Maltese cuisine

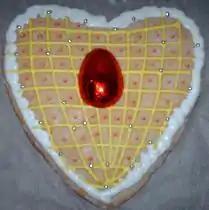
Figolla – the traditional Easter sweet

The strongest seasonal variations are seen in desserts and sweets. "Prinjolata", "kwareżimal", "karamelli tal-ħarrub", "ftira tar-Randan", "figolla" and "qagħaq tal-għasel" are all examples of sweets associated with a particular season.